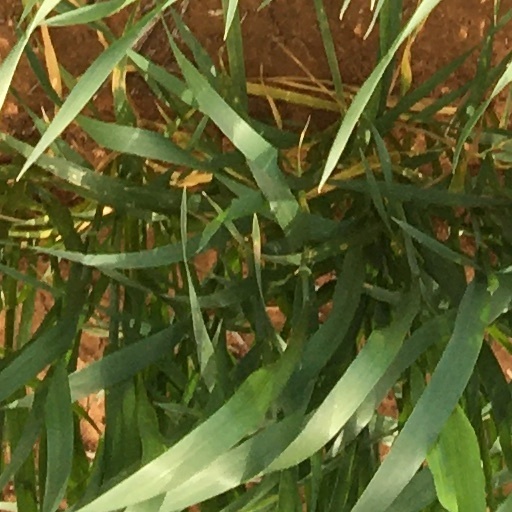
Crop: wheat